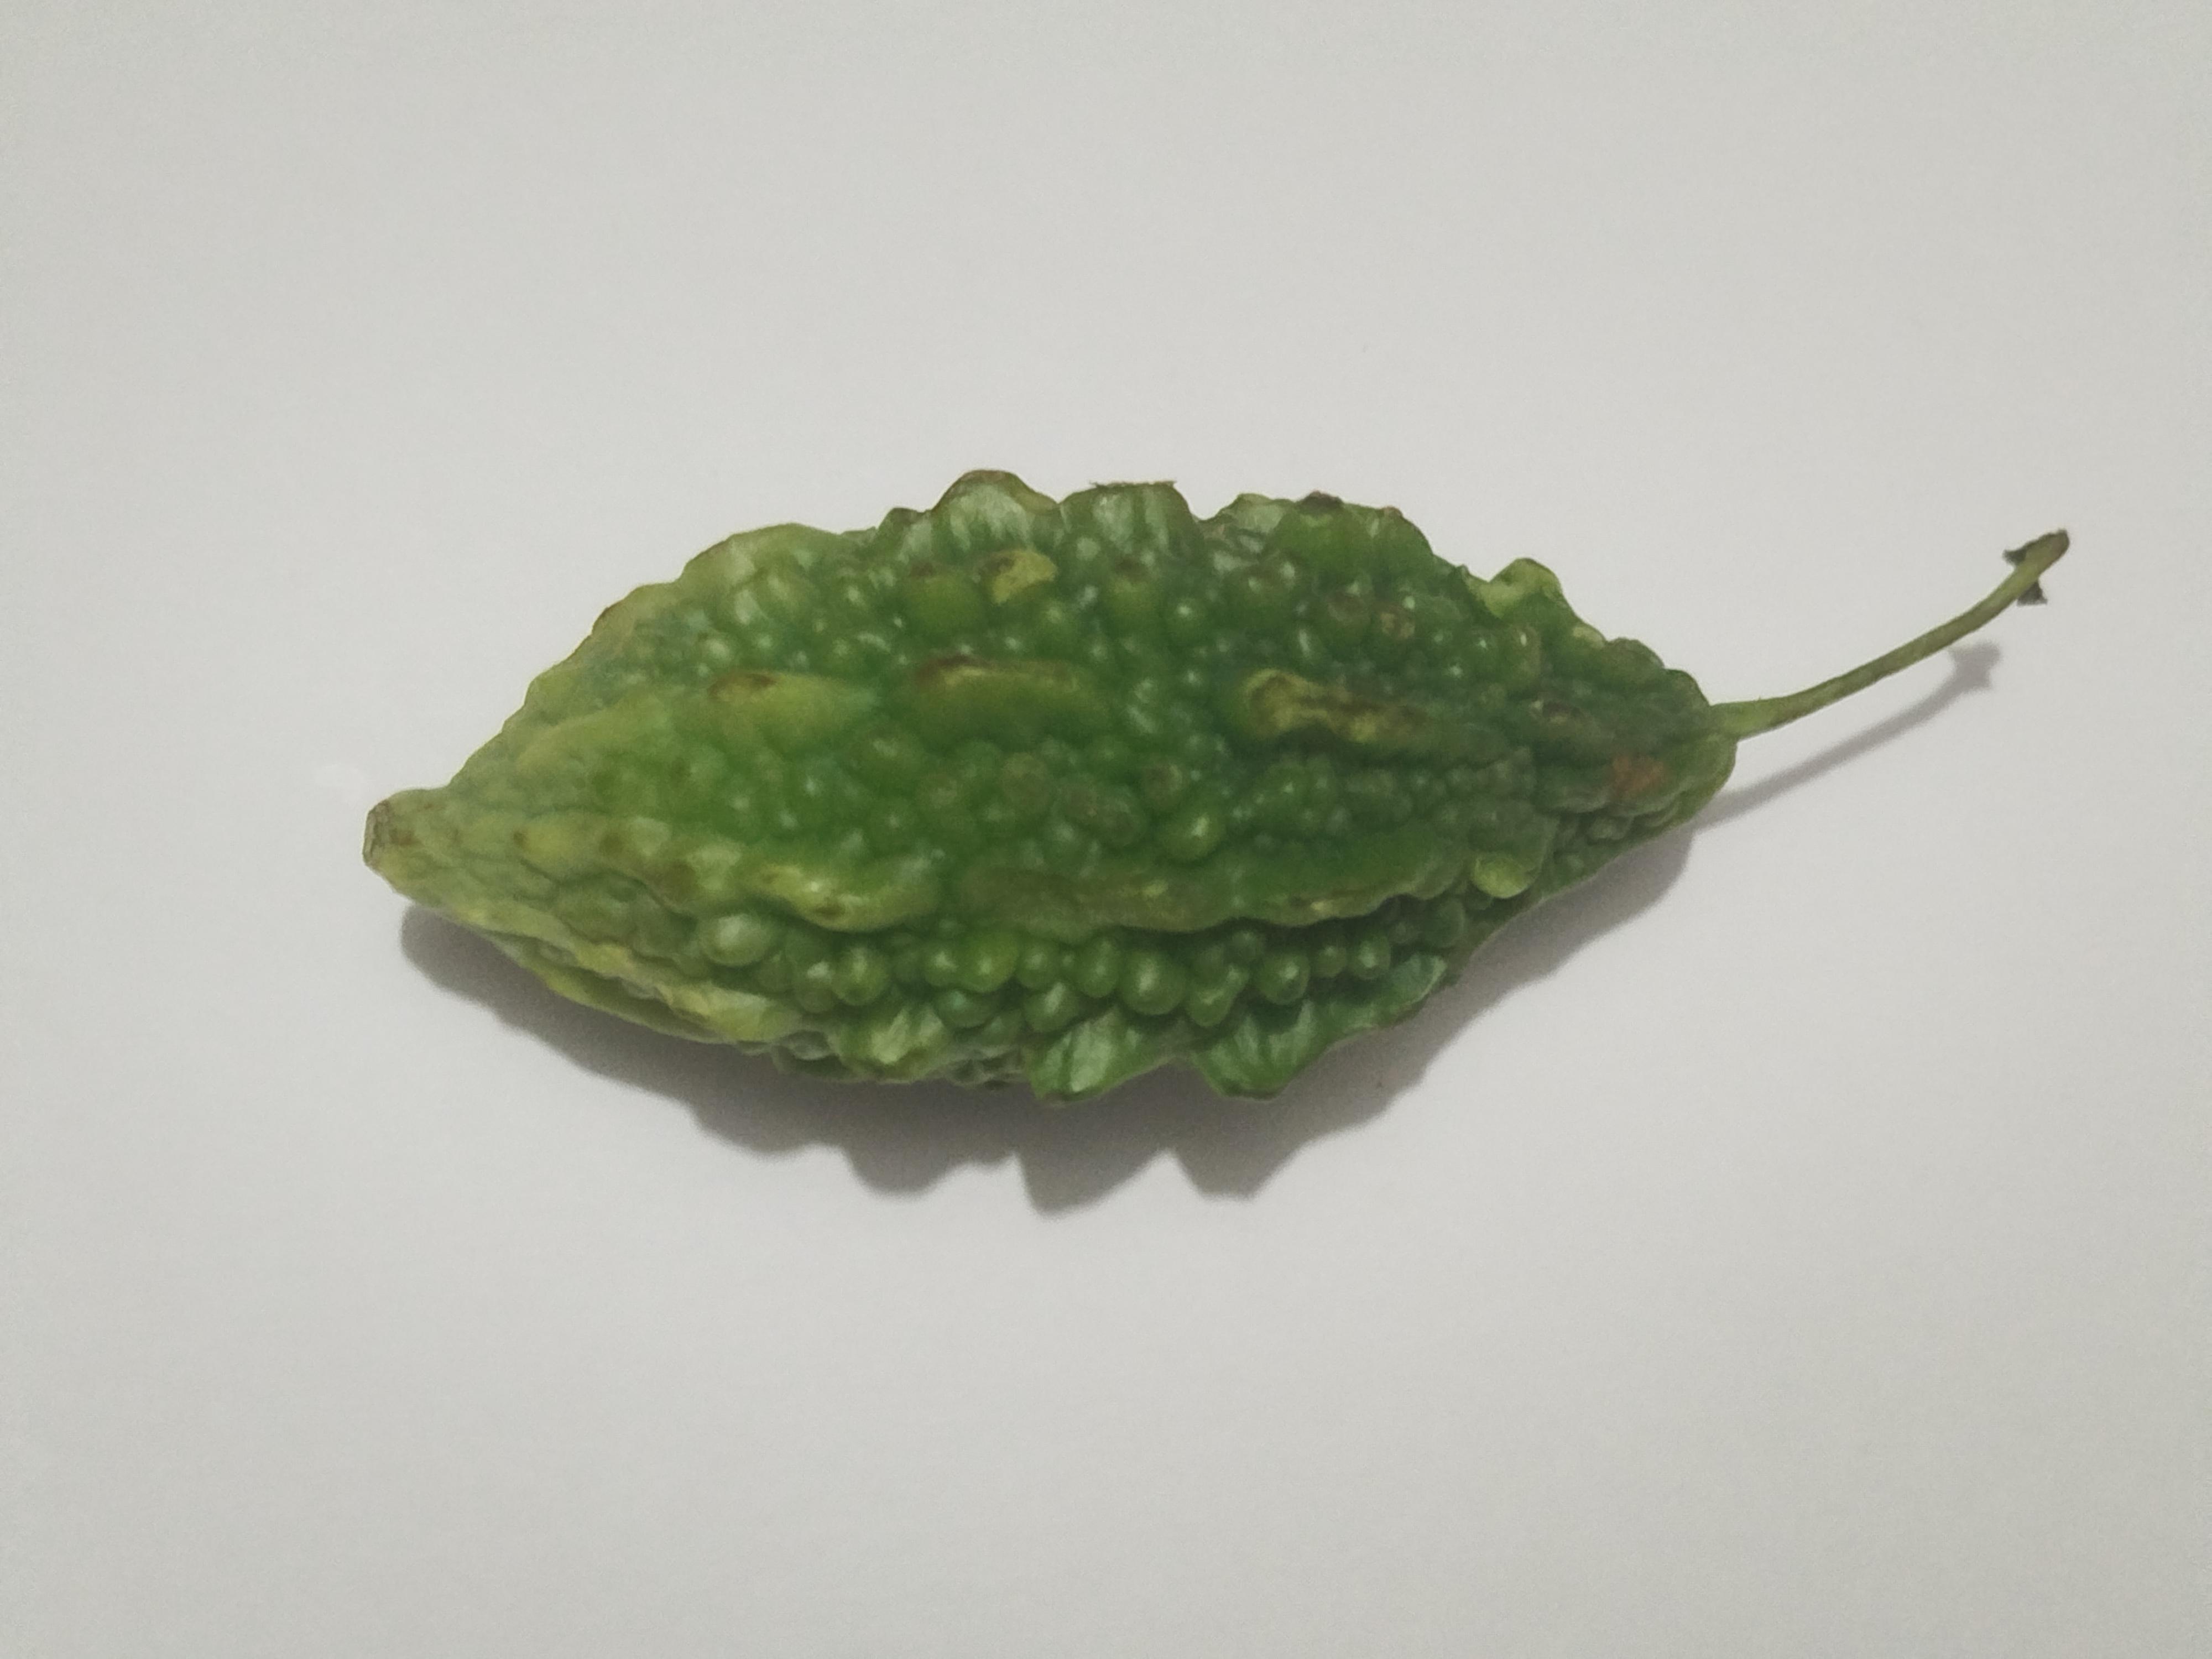
Label: Bitter melon